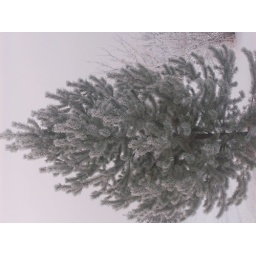
A pine tree in winter. - Ardrossan, Alberta Canada.